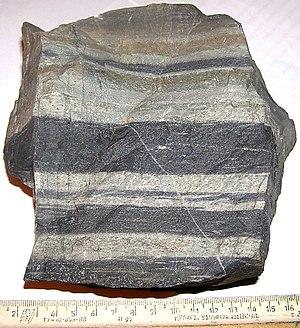
Les cornéennes, également connues sous leur nom allemand de hornfels, sont des roches métamorphiques de contact.